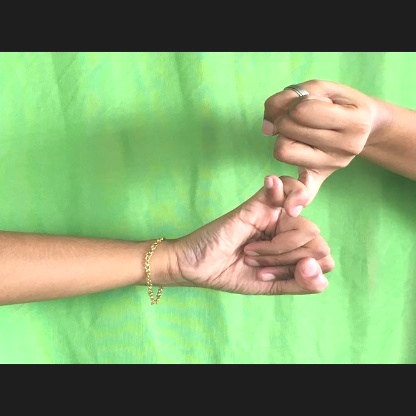
Mudra: Kilaka